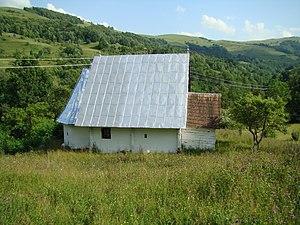
Sălciua est une commune du județ d'Alba, Roumanie qui compte 1 428 habitants.